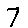
Label: 7